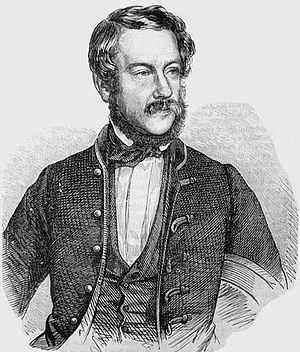
László Szalay (1813–1864) historiographe hongrois, juriste, homme politique libéral, publiciste. Magyar: Szalay László (1813–1864) magyar történetíró, jogász, liberális politikus és publicista.